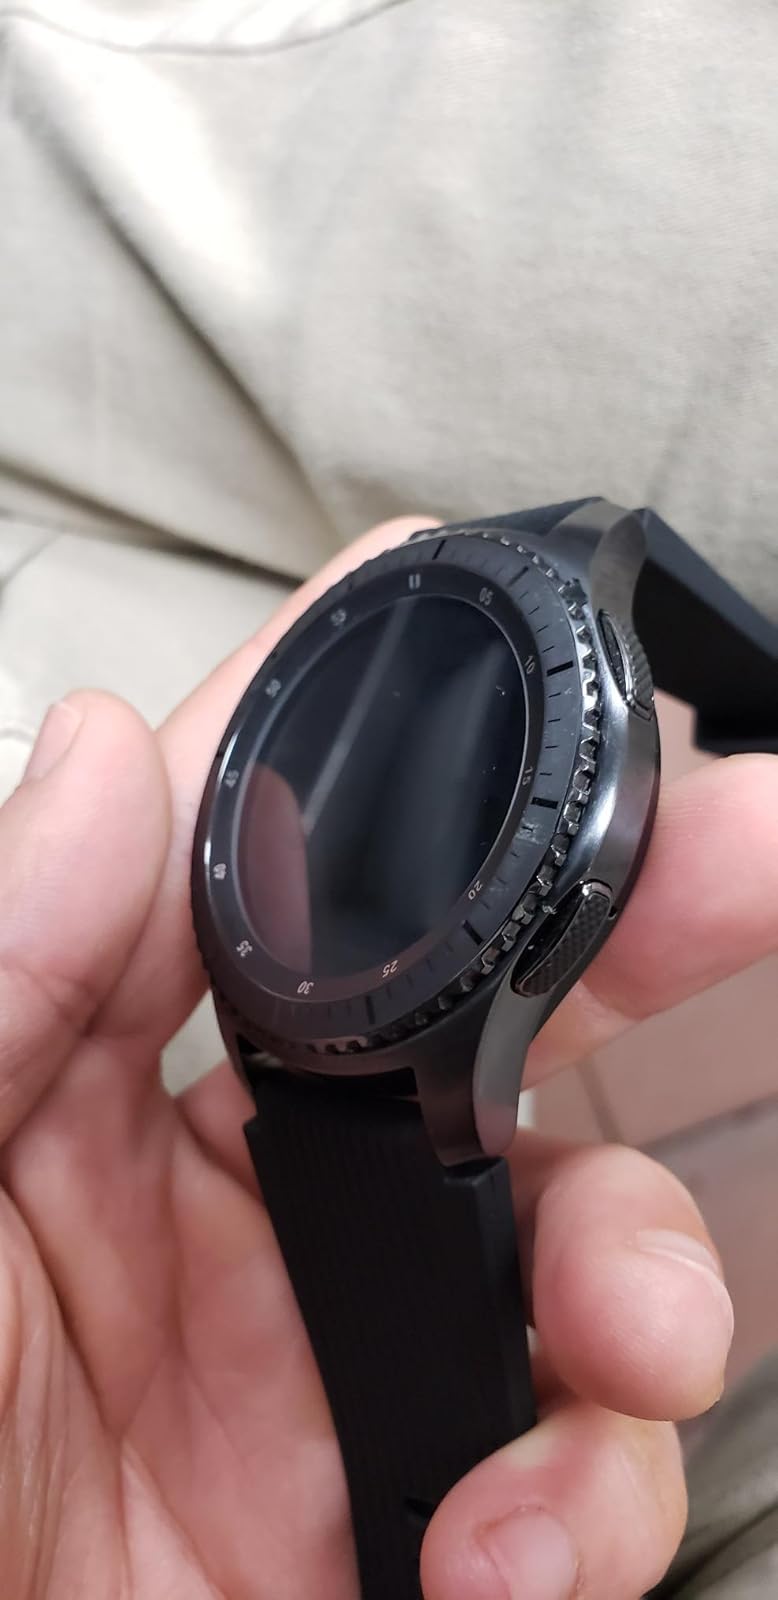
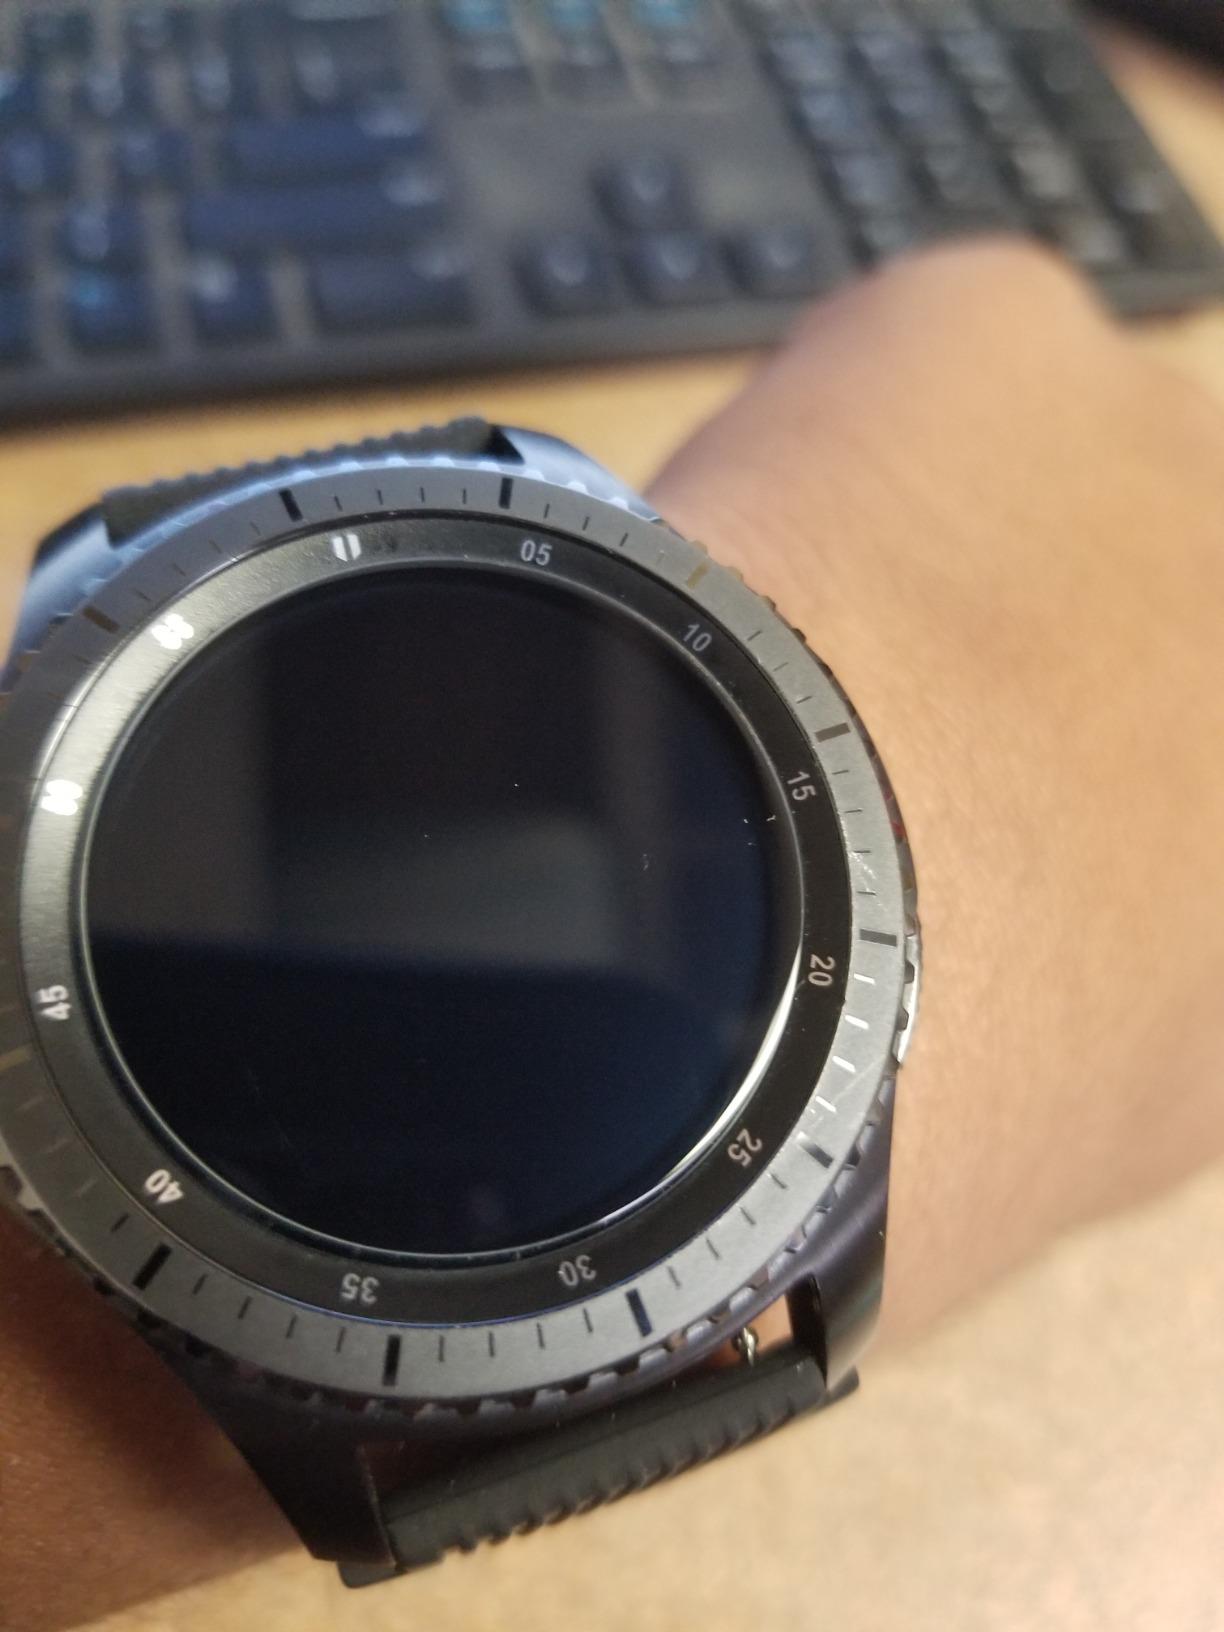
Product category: smartwatch
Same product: yes